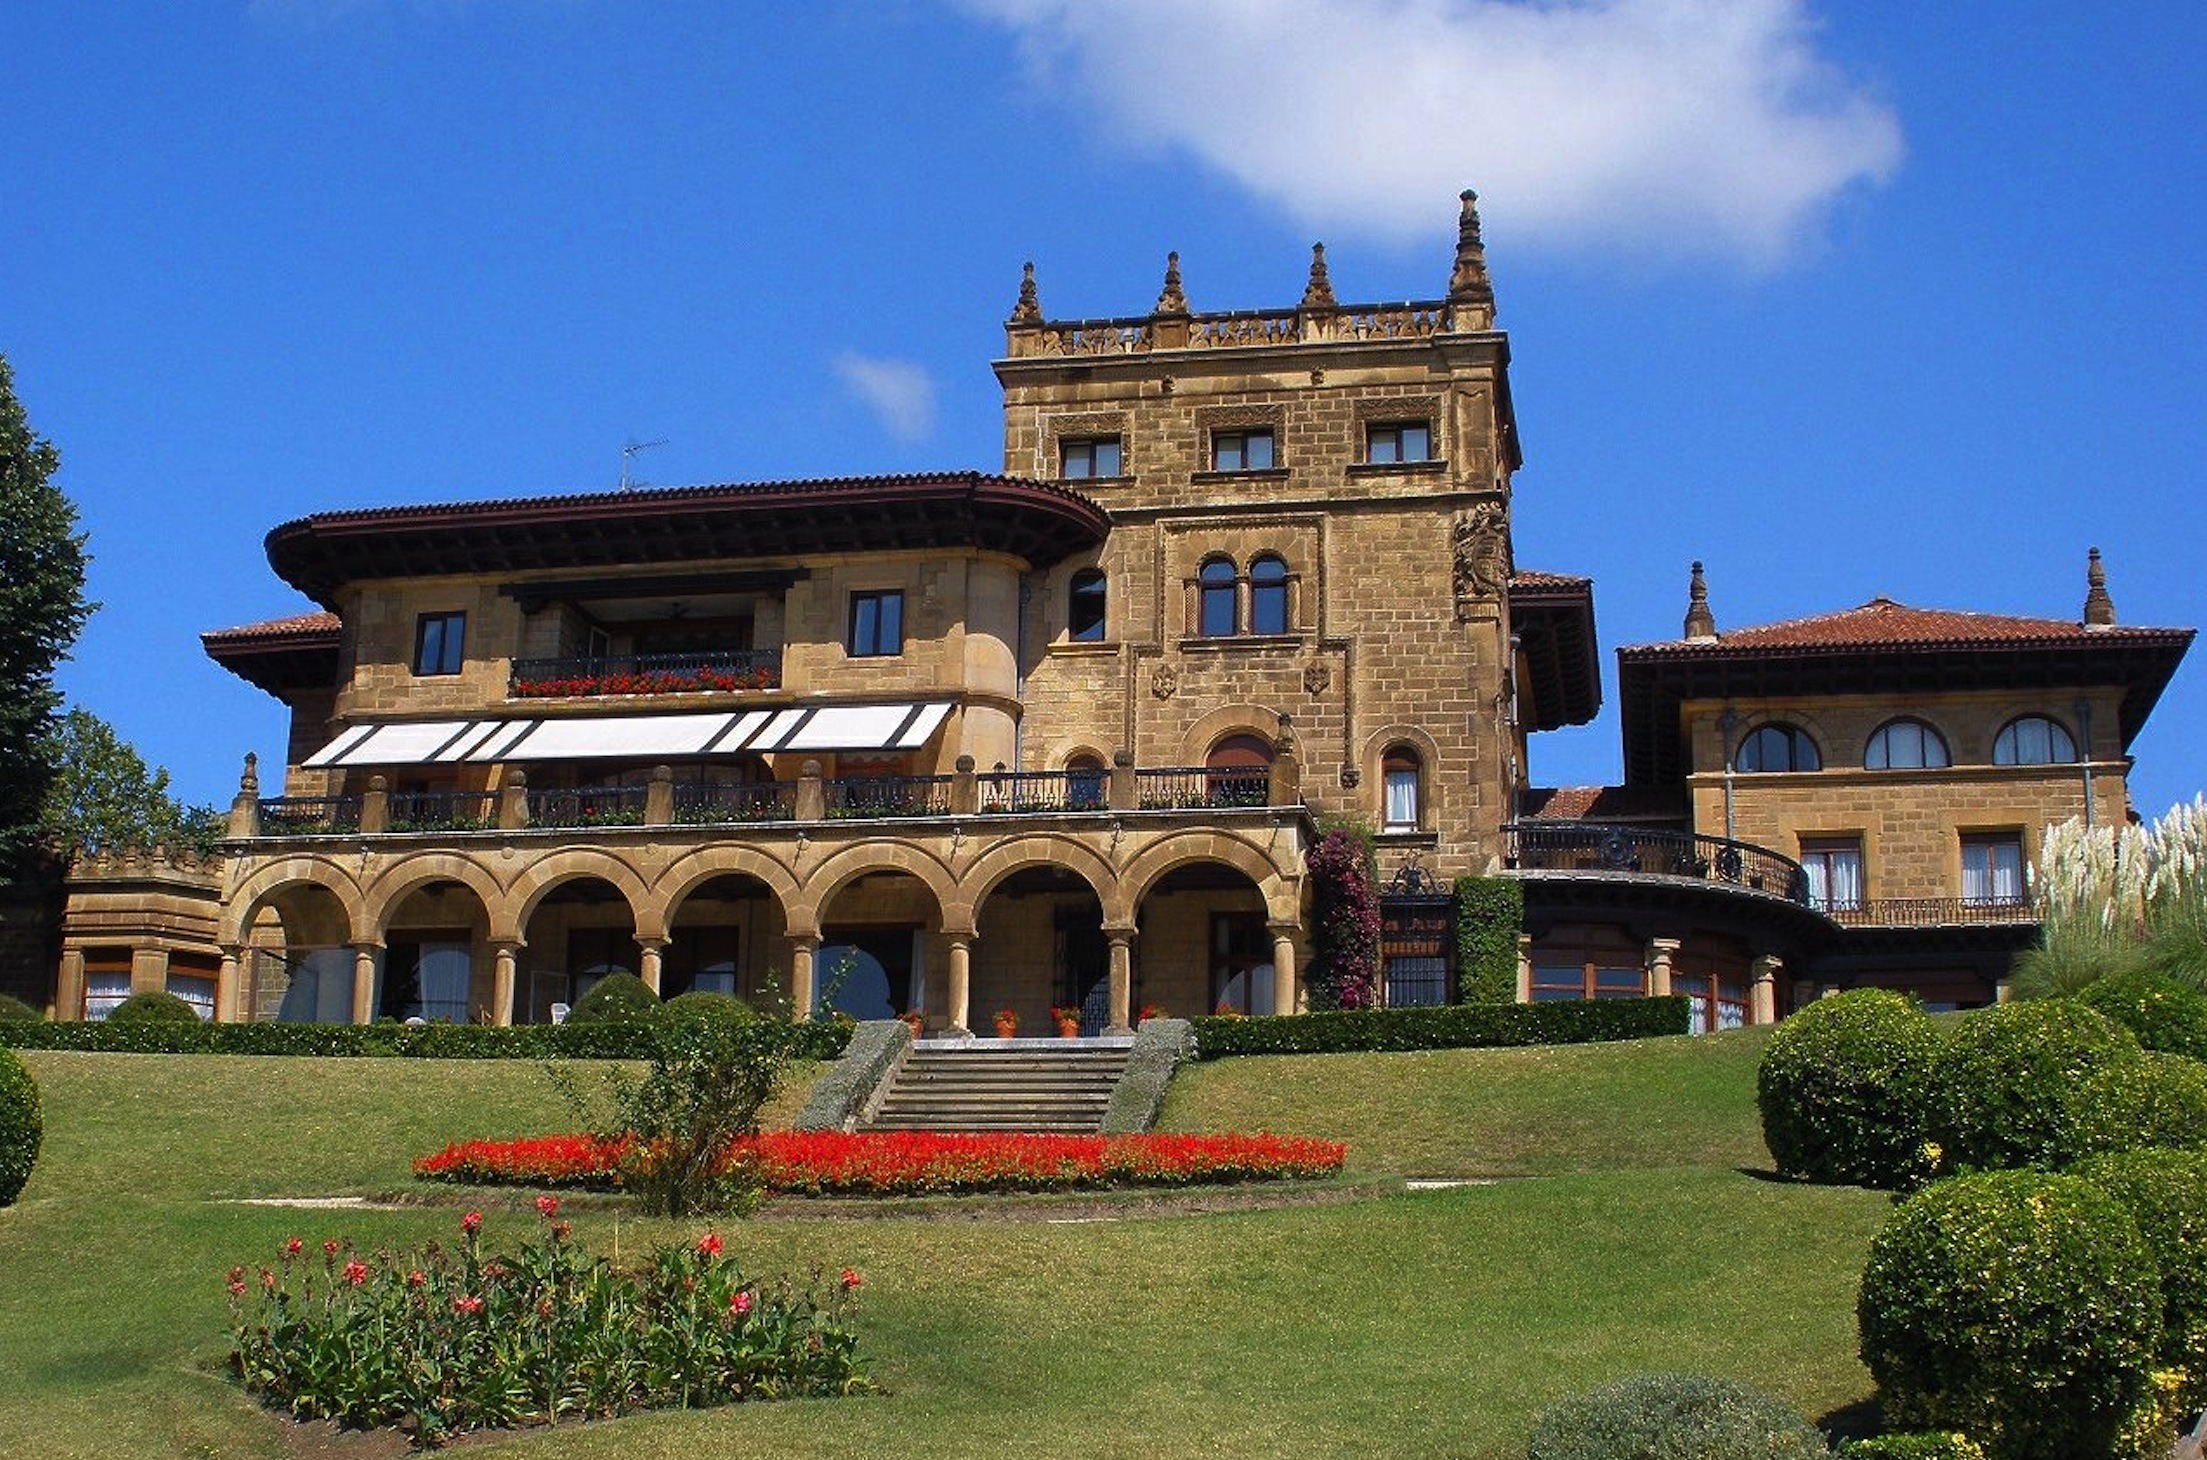
nature, architecture, sky, lawn, villa, mansion, house, building, chateau, palace, home, stone, summer, spring, landmark, facade, property, flowers, trees, outside, clouds, spain, monastery, beautiful, grounds, estate, manor house, luxurious, stately home, historic site